Born This Way (song)

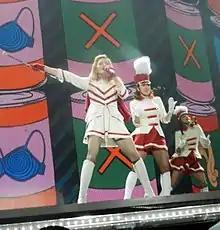
A blond woman standing in front of a black and red wall, wearing a black dress, and with her hands on her waist.

Many critics noted similarities between "Born This Way" and Madonna's 1989 song, "Express Yourself", referring to "similar chords, same uplifting, girl-power theme (...), same tempo". Rob Sheffield of "Rolling Stone" acknowledged the influences of Madonna but pointed out that they would not overshadow the song, as it "[summed] up all the complex Gaga mythos, all her politics and Catholic angst and smeared lipstick, in one brilliant pop blast." Caryn Ganz, while writing for Yahoo! Music, criticized "Born This Way", stating that the song was "overworked, overwrought, noisy, cheesy, and very, very derivative." She specifically noted the similarities to songs like "When Love Takes Over" (2009), "Waterfalls" (1995), and three of Madonna's songs: "Express Yourself", "Ray of Light" (1998), and "Vogue" (1990). Megan Friedman from "Time" and Marissa Moss from "The Huffington Post" summarized their reaction as "mixed", due to the similarities they found with "Express Yourself". Neil McCormick of "The Daily Telegraph" noted that the imitative nature of the song would affect perceptions of Gaga's artistry, since "Born This Way" was "[basically] a reworking of Madonna's 'Express Yourself' with a touch of 'Vogue', which is a bit too much Madonna for someone who is trying to establish her own identity as the, er, new Madonna." The song has also attracted some academic attention: Juliet A. Williams, Professor of Gender studies UCLA, mentioning Madonna's "Express Yourself" and Judith Butler's "Gender Trouble", points out its post-essentialist feminist message.